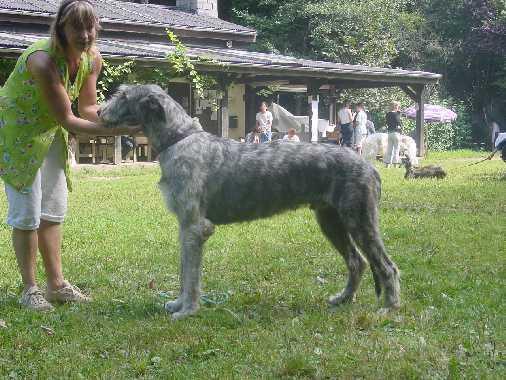
Scottish_deerhound